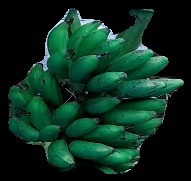
Variety: rasbale
Grade: grade3